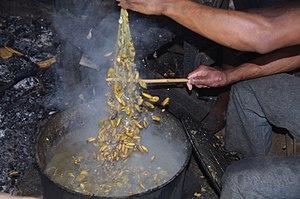
Séparation des vers et du fil.
Borocera madagascariensis est une espèce de lépidoptères du genre Borocera, endémique de Madagascar où il est connu comme « ver à soie sauvage » ou « landibe ».